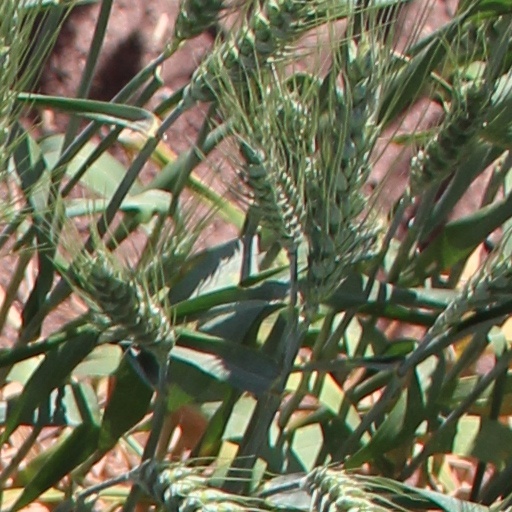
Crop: wheat